The Founding Ceremony of the Nation

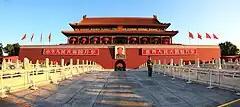
Tiananmen Gate in 2009

"The Founding of the Nation" was one of several paintings commissioned for the new Museum of the Chinese Revolution from faculty members at CAFA. Two of these, Luo Gongliu's "Tunnel Warfare" and Wang Shikuo's "Sending Him Off to the Army", were completed in 1951; "The Founding of the Nation" was finished the following year. These commissions were regarded as from the government and were highly prestigious. State assistance, such as access to archives, was available.